Tomahawk

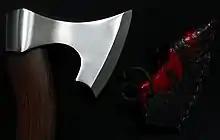
Francisca forged in a modern Tomahawk shape

These modern tomahawks have gained popularity with their reemergence by American Tomahawk Company in the beginning of 2001 and a collaboration with custom knife-maker Ernest Emerson of Emerson Knives, Inc. A similar wood handle Vietnam tomahawk is produced today by Cold Steel.